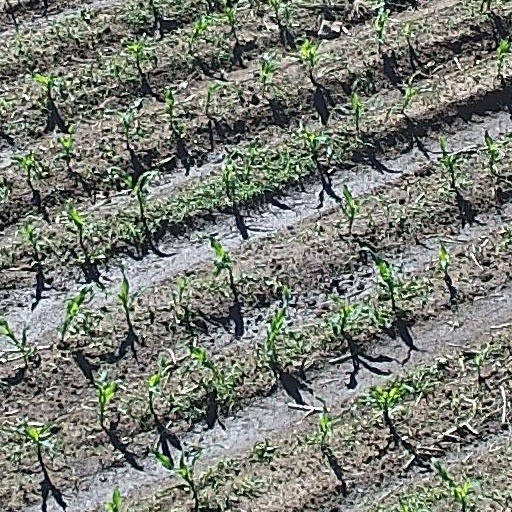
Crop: maize; corn